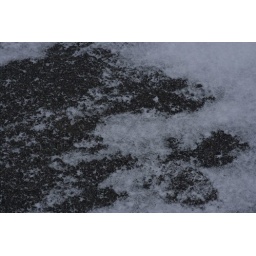
Some ice on the ground outside our apartment that looked a little like clouds in a dark sky